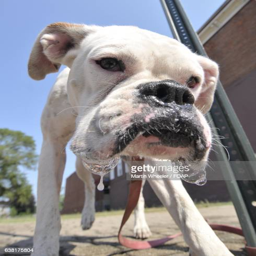
close - up of a dog making bubbles